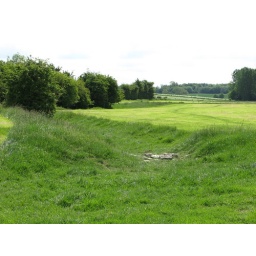
the pile of stones is a former bridge over the bed - it is often full later in the year.